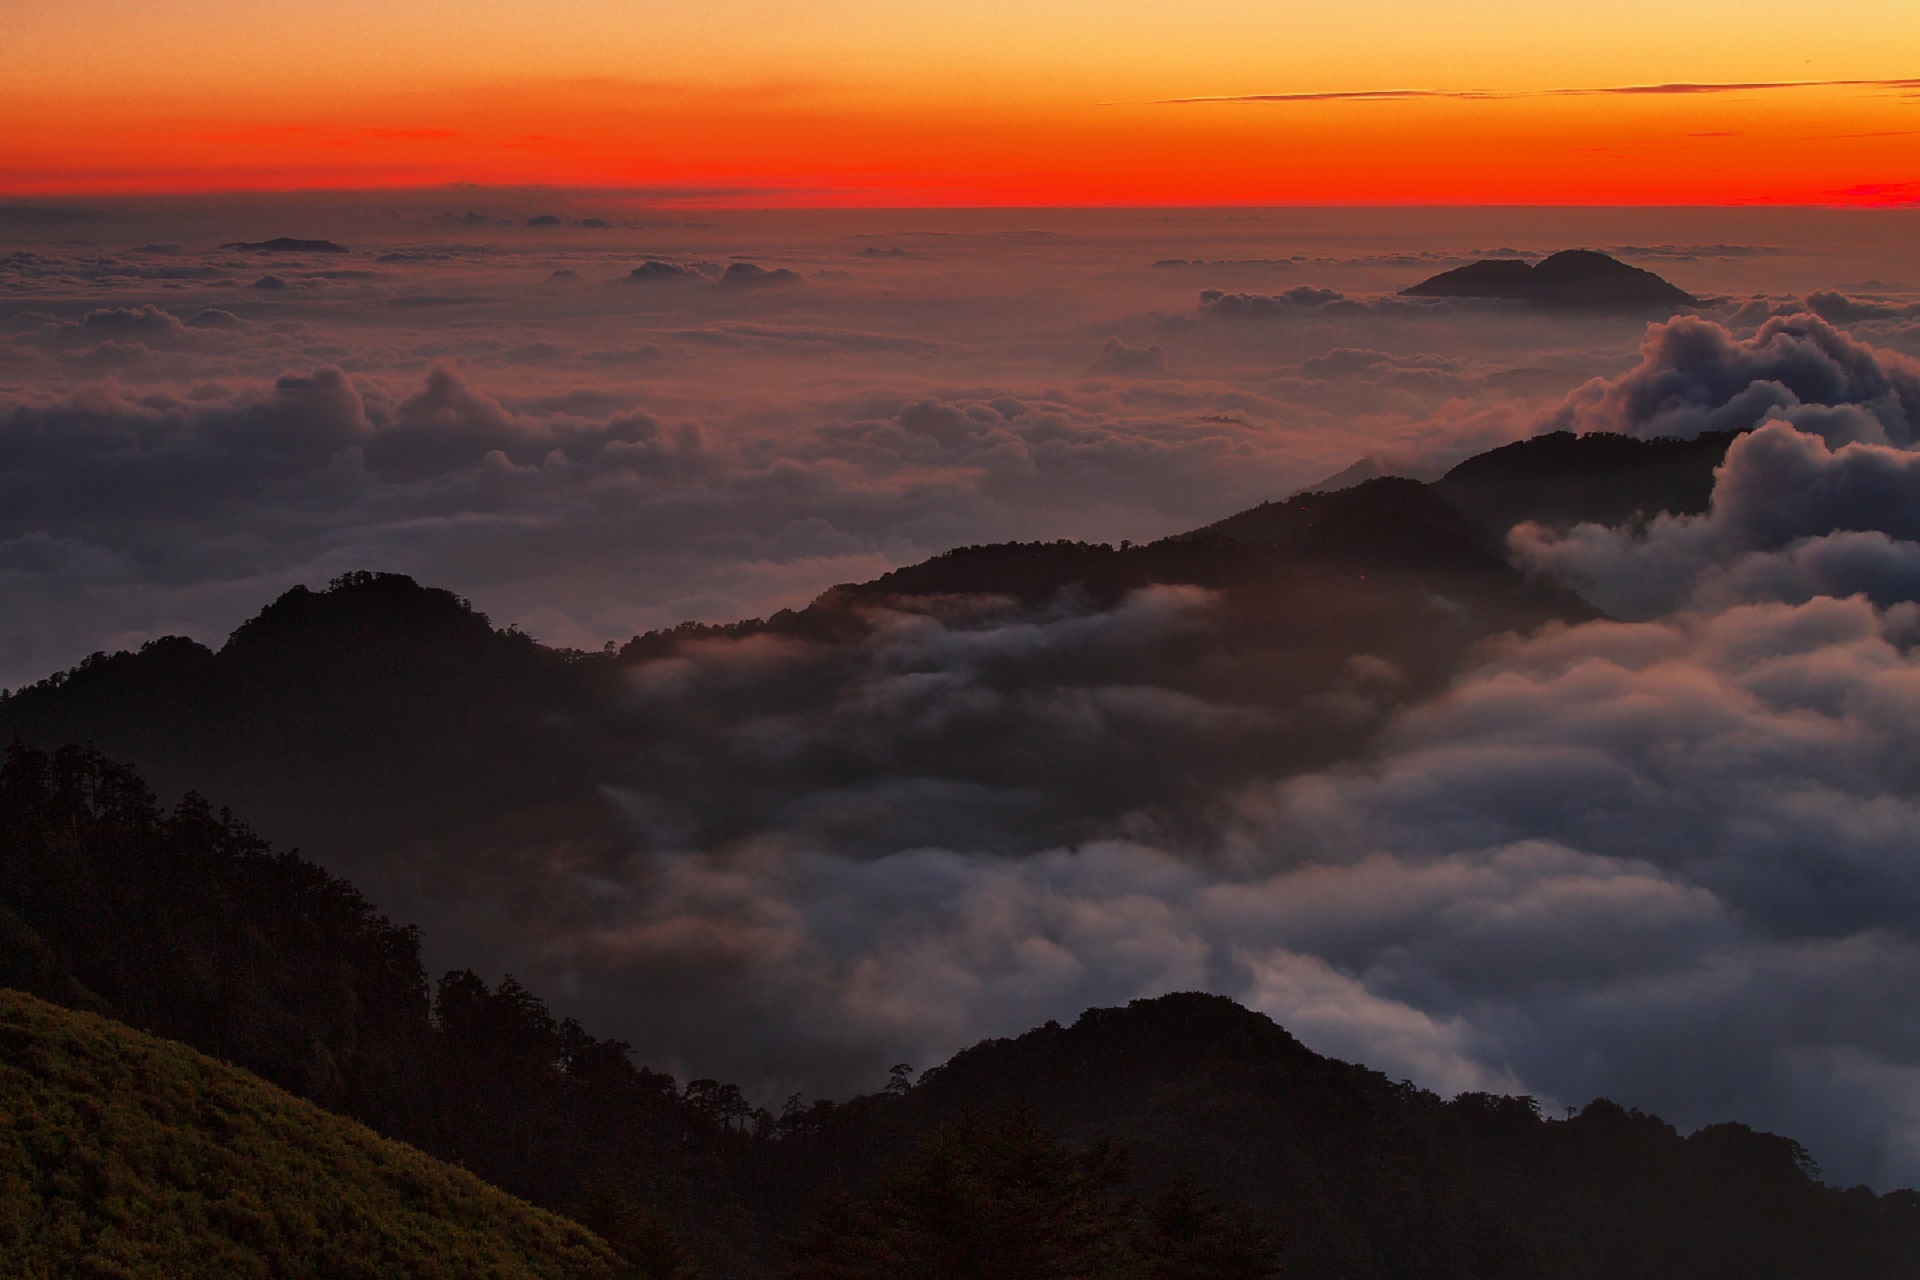
landscape, nature, horizon, silhouette, mountain, cloud, sky, sunrise, sunset, mist, sunlight, morning, hill, dawn, atmosphere, mountain range, dusk, evening, scenic, sea of clouds, clouds, afterglow, landform, meteorological phenomenon, atmospheric phenomenon, mountainous landforms